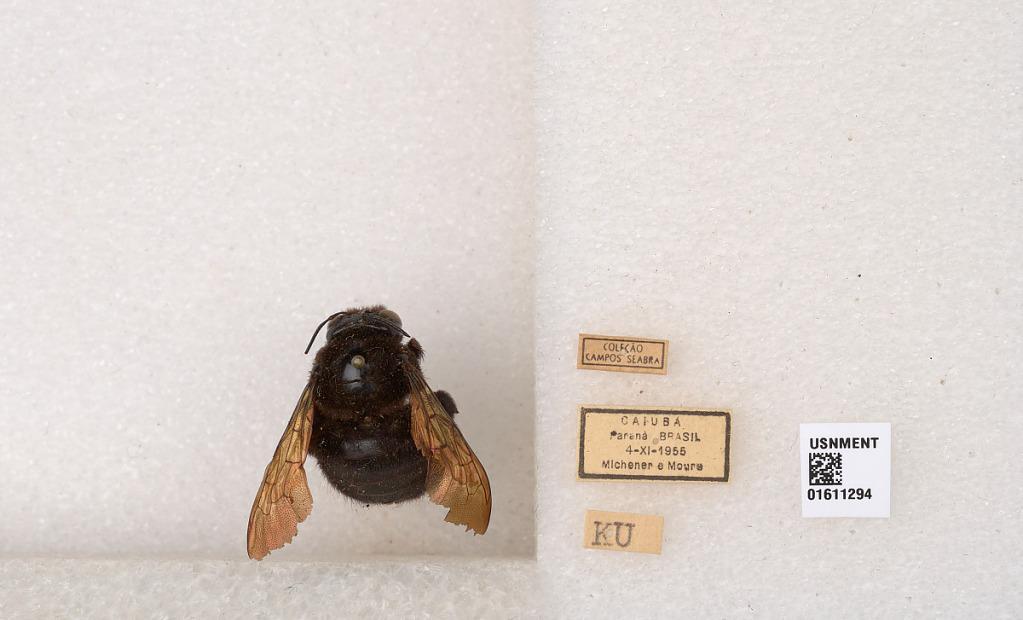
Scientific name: Xylocopa
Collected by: K. Parker
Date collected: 1955-11-4
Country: Brazil
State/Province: Parana
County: Matinhos
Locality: Caiuba